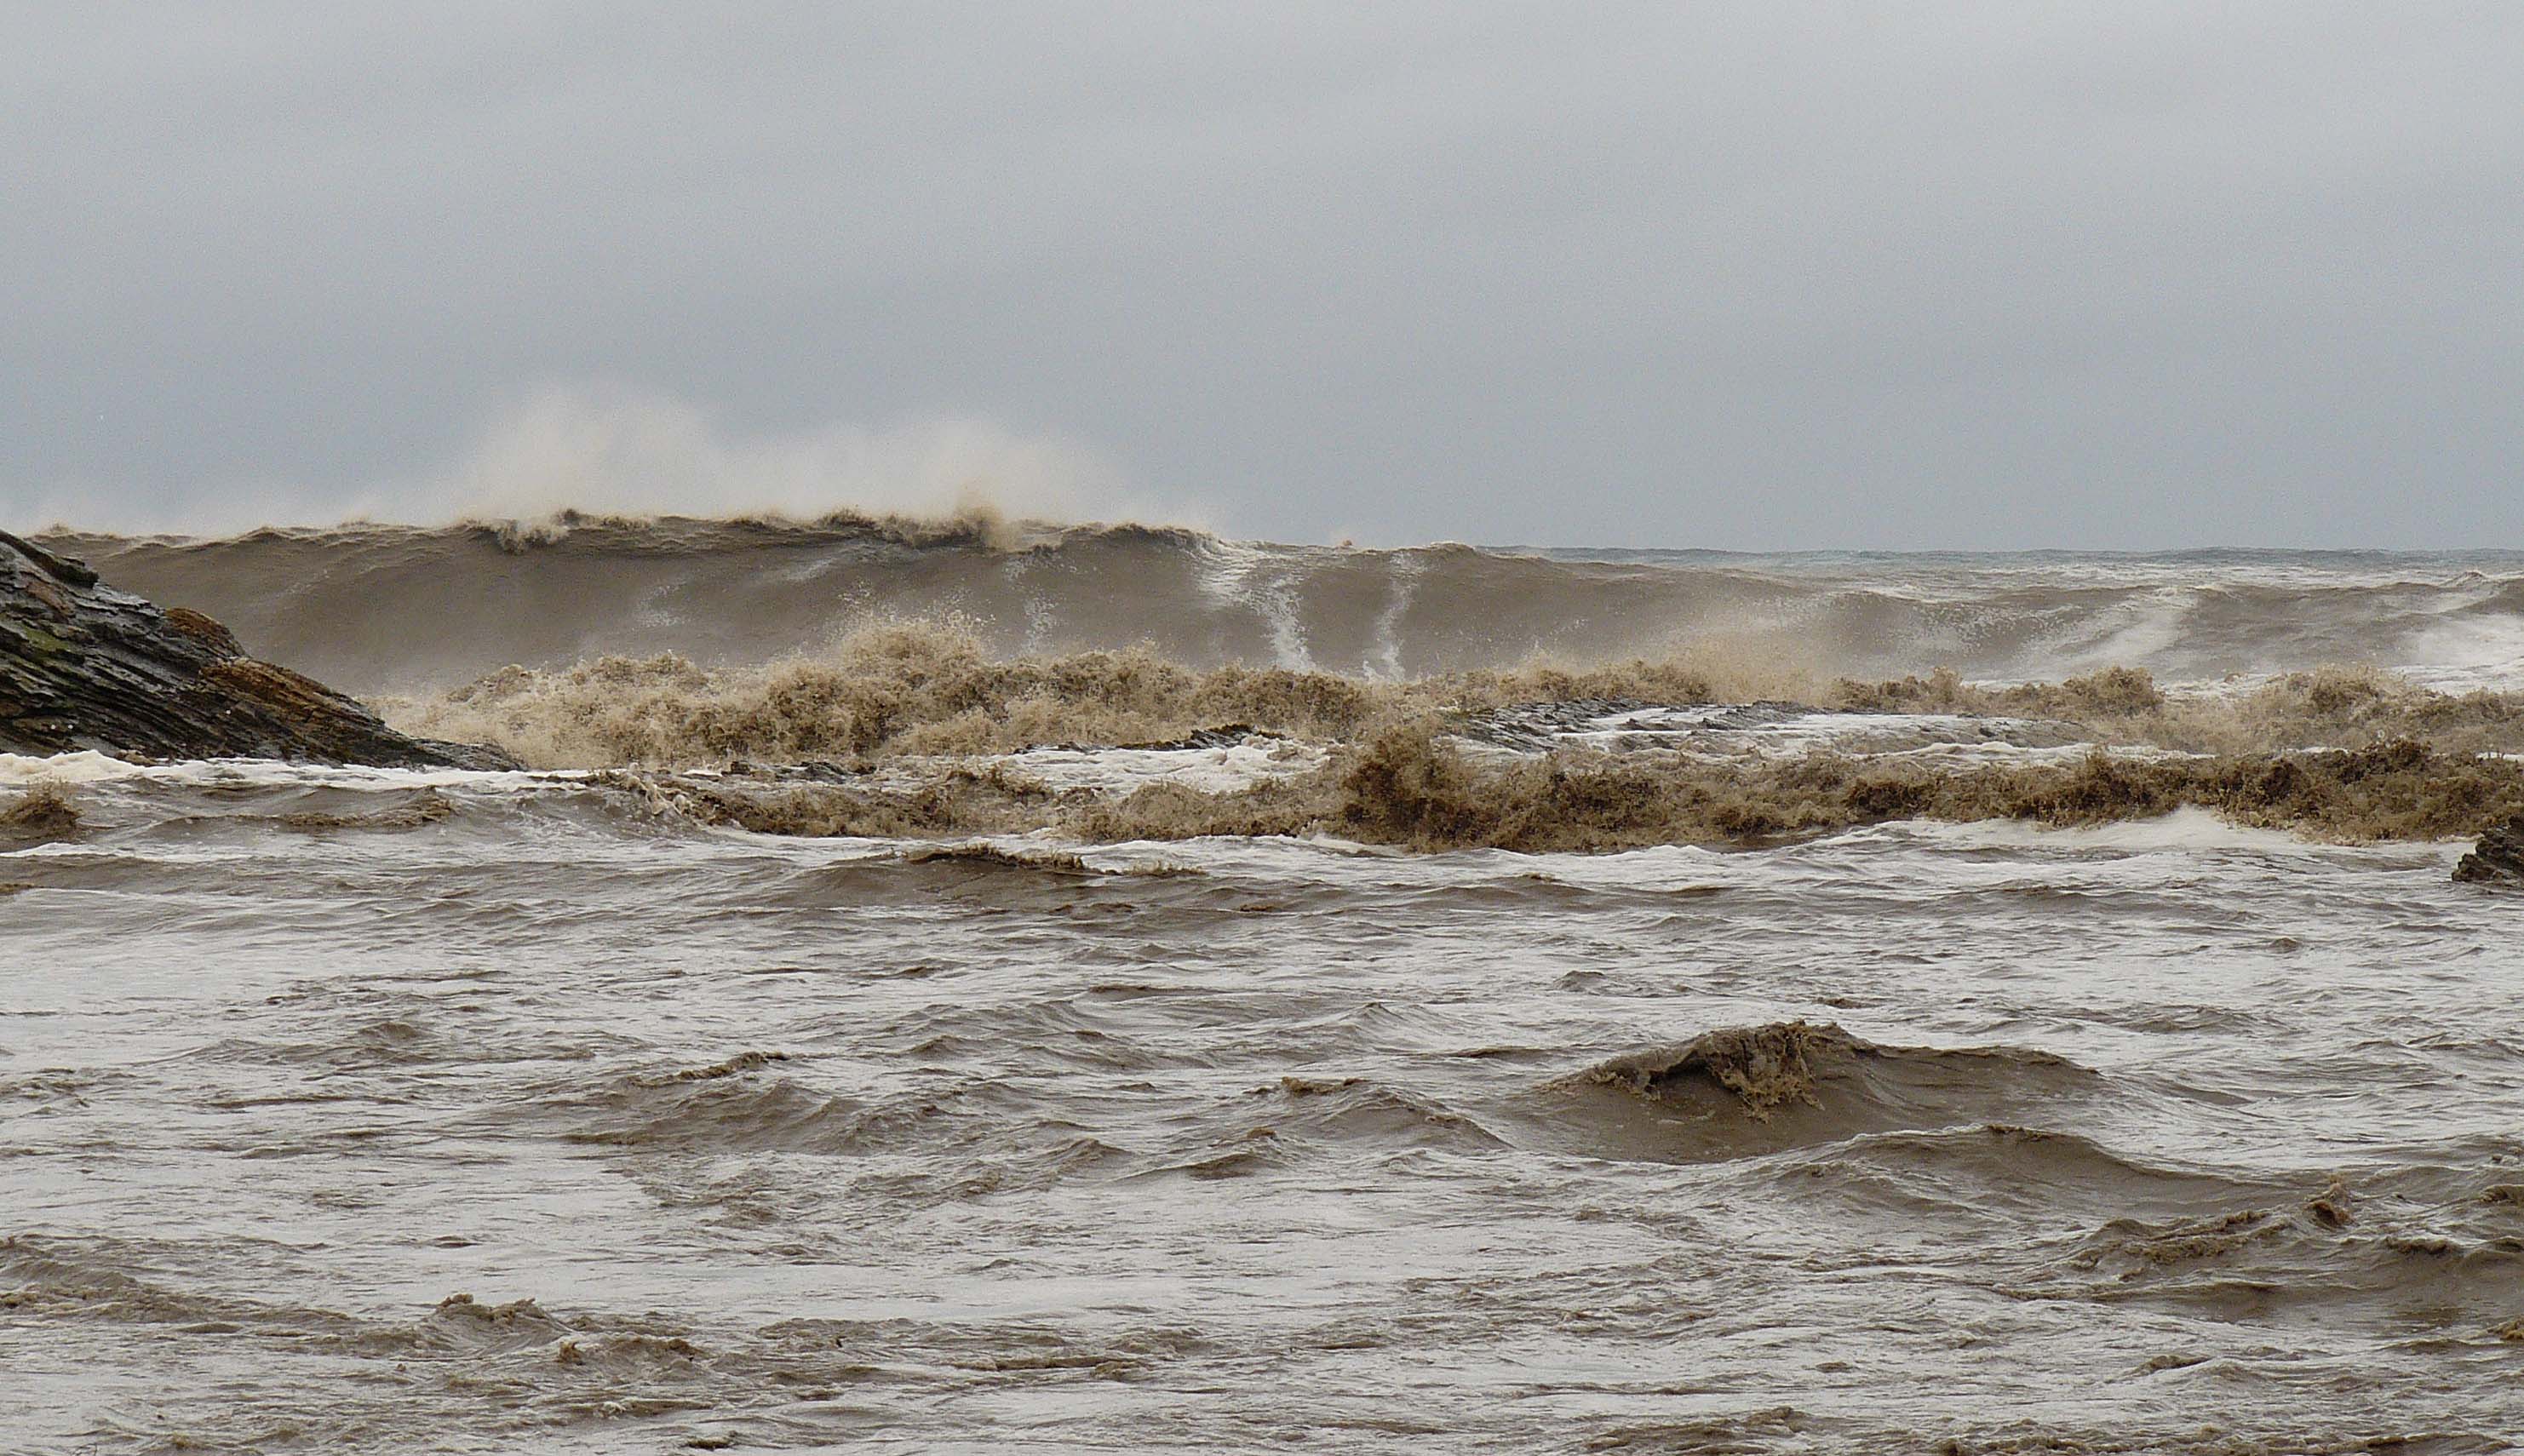
beach, sea, coast, water, nature, sand, rock, ocean, winter, shore, wave, wind, weather, storm, rapid, material, world, body of water, pacific, montanadeorostatepark, spoonerscove, islaycreek, docentjoyce, oceans, forces, atmospheric phenomenon, wind wave